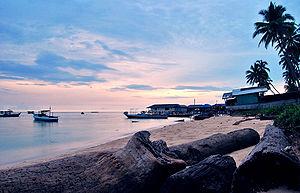
Cet article recense les sites inscrits au patrimoine mondial en Indonésie.
Les îles Derawan sont un archipel de 31 îles situé dans le kabupaten de Berau dans la province indonésienne de Kalimantan oriental, dans la mer de Célèbes, à 2° 15′ N, 118° 25′ E. Les îles principales sont Derawan, Sangalaki, Kakaban, Maratua, Panjang et Samama. L'archipel comprend également des îlots. Deux des îles sont habitées, Derawan et Maratua.